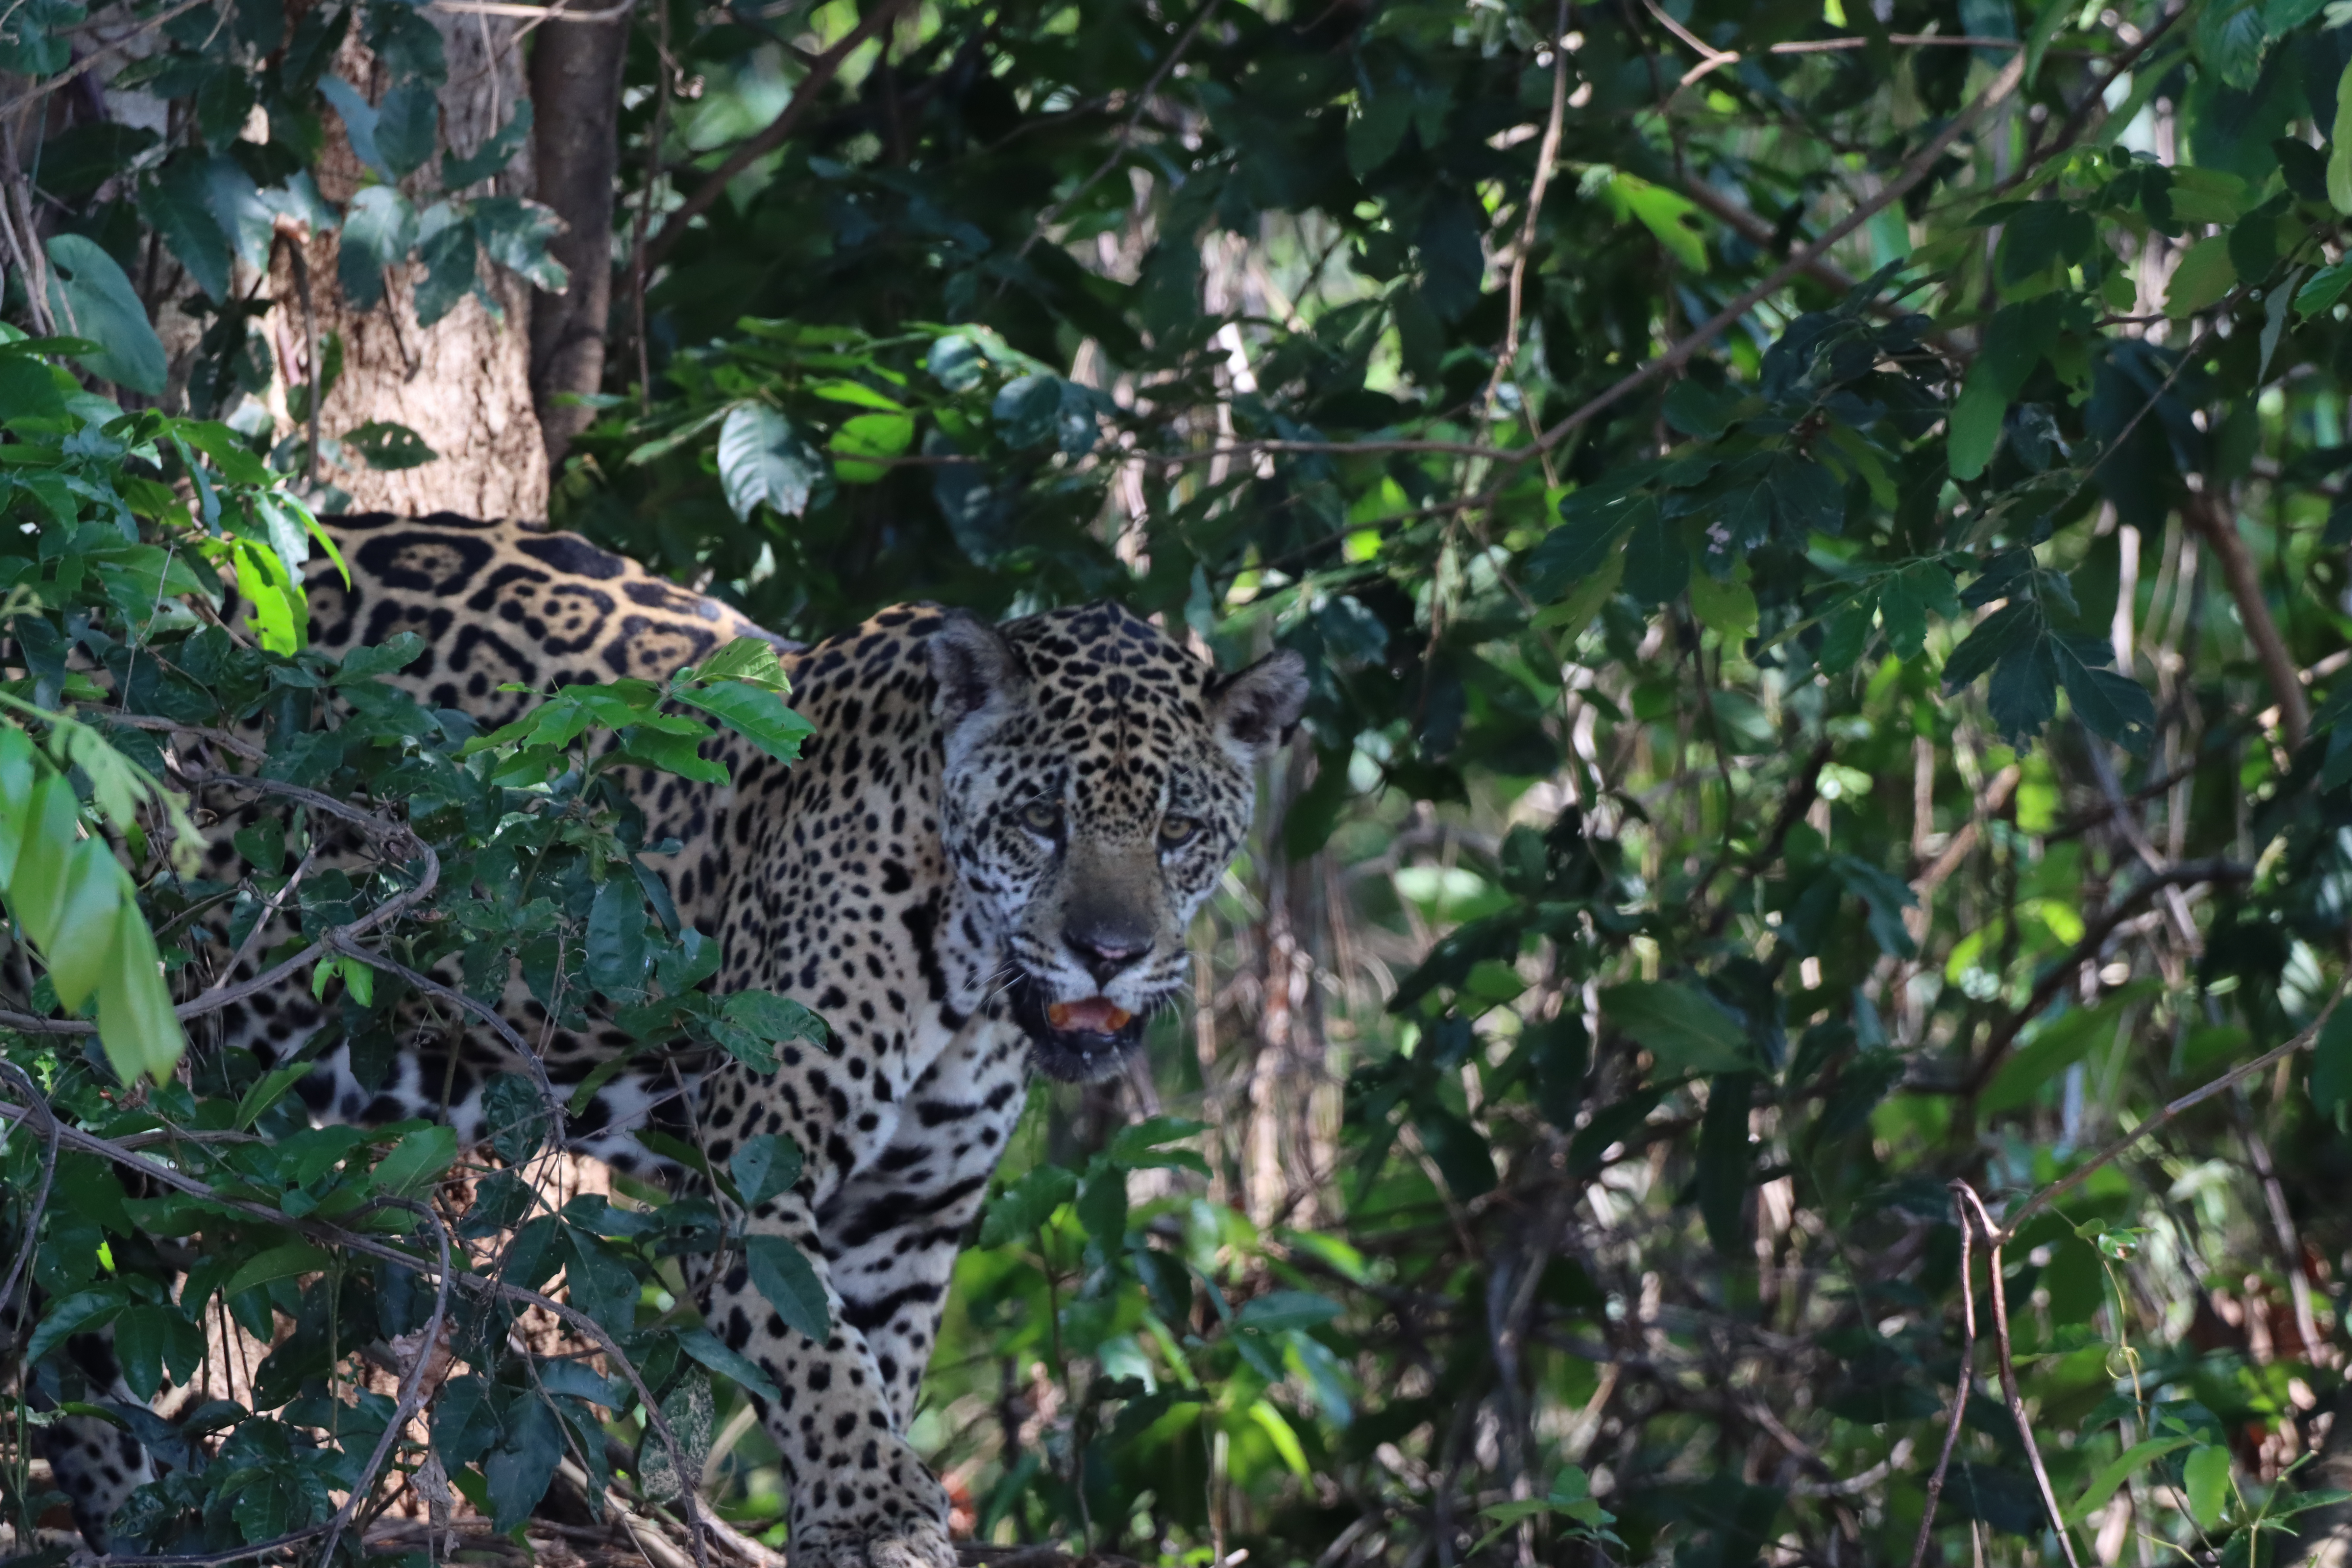
Jaguar: Katniss